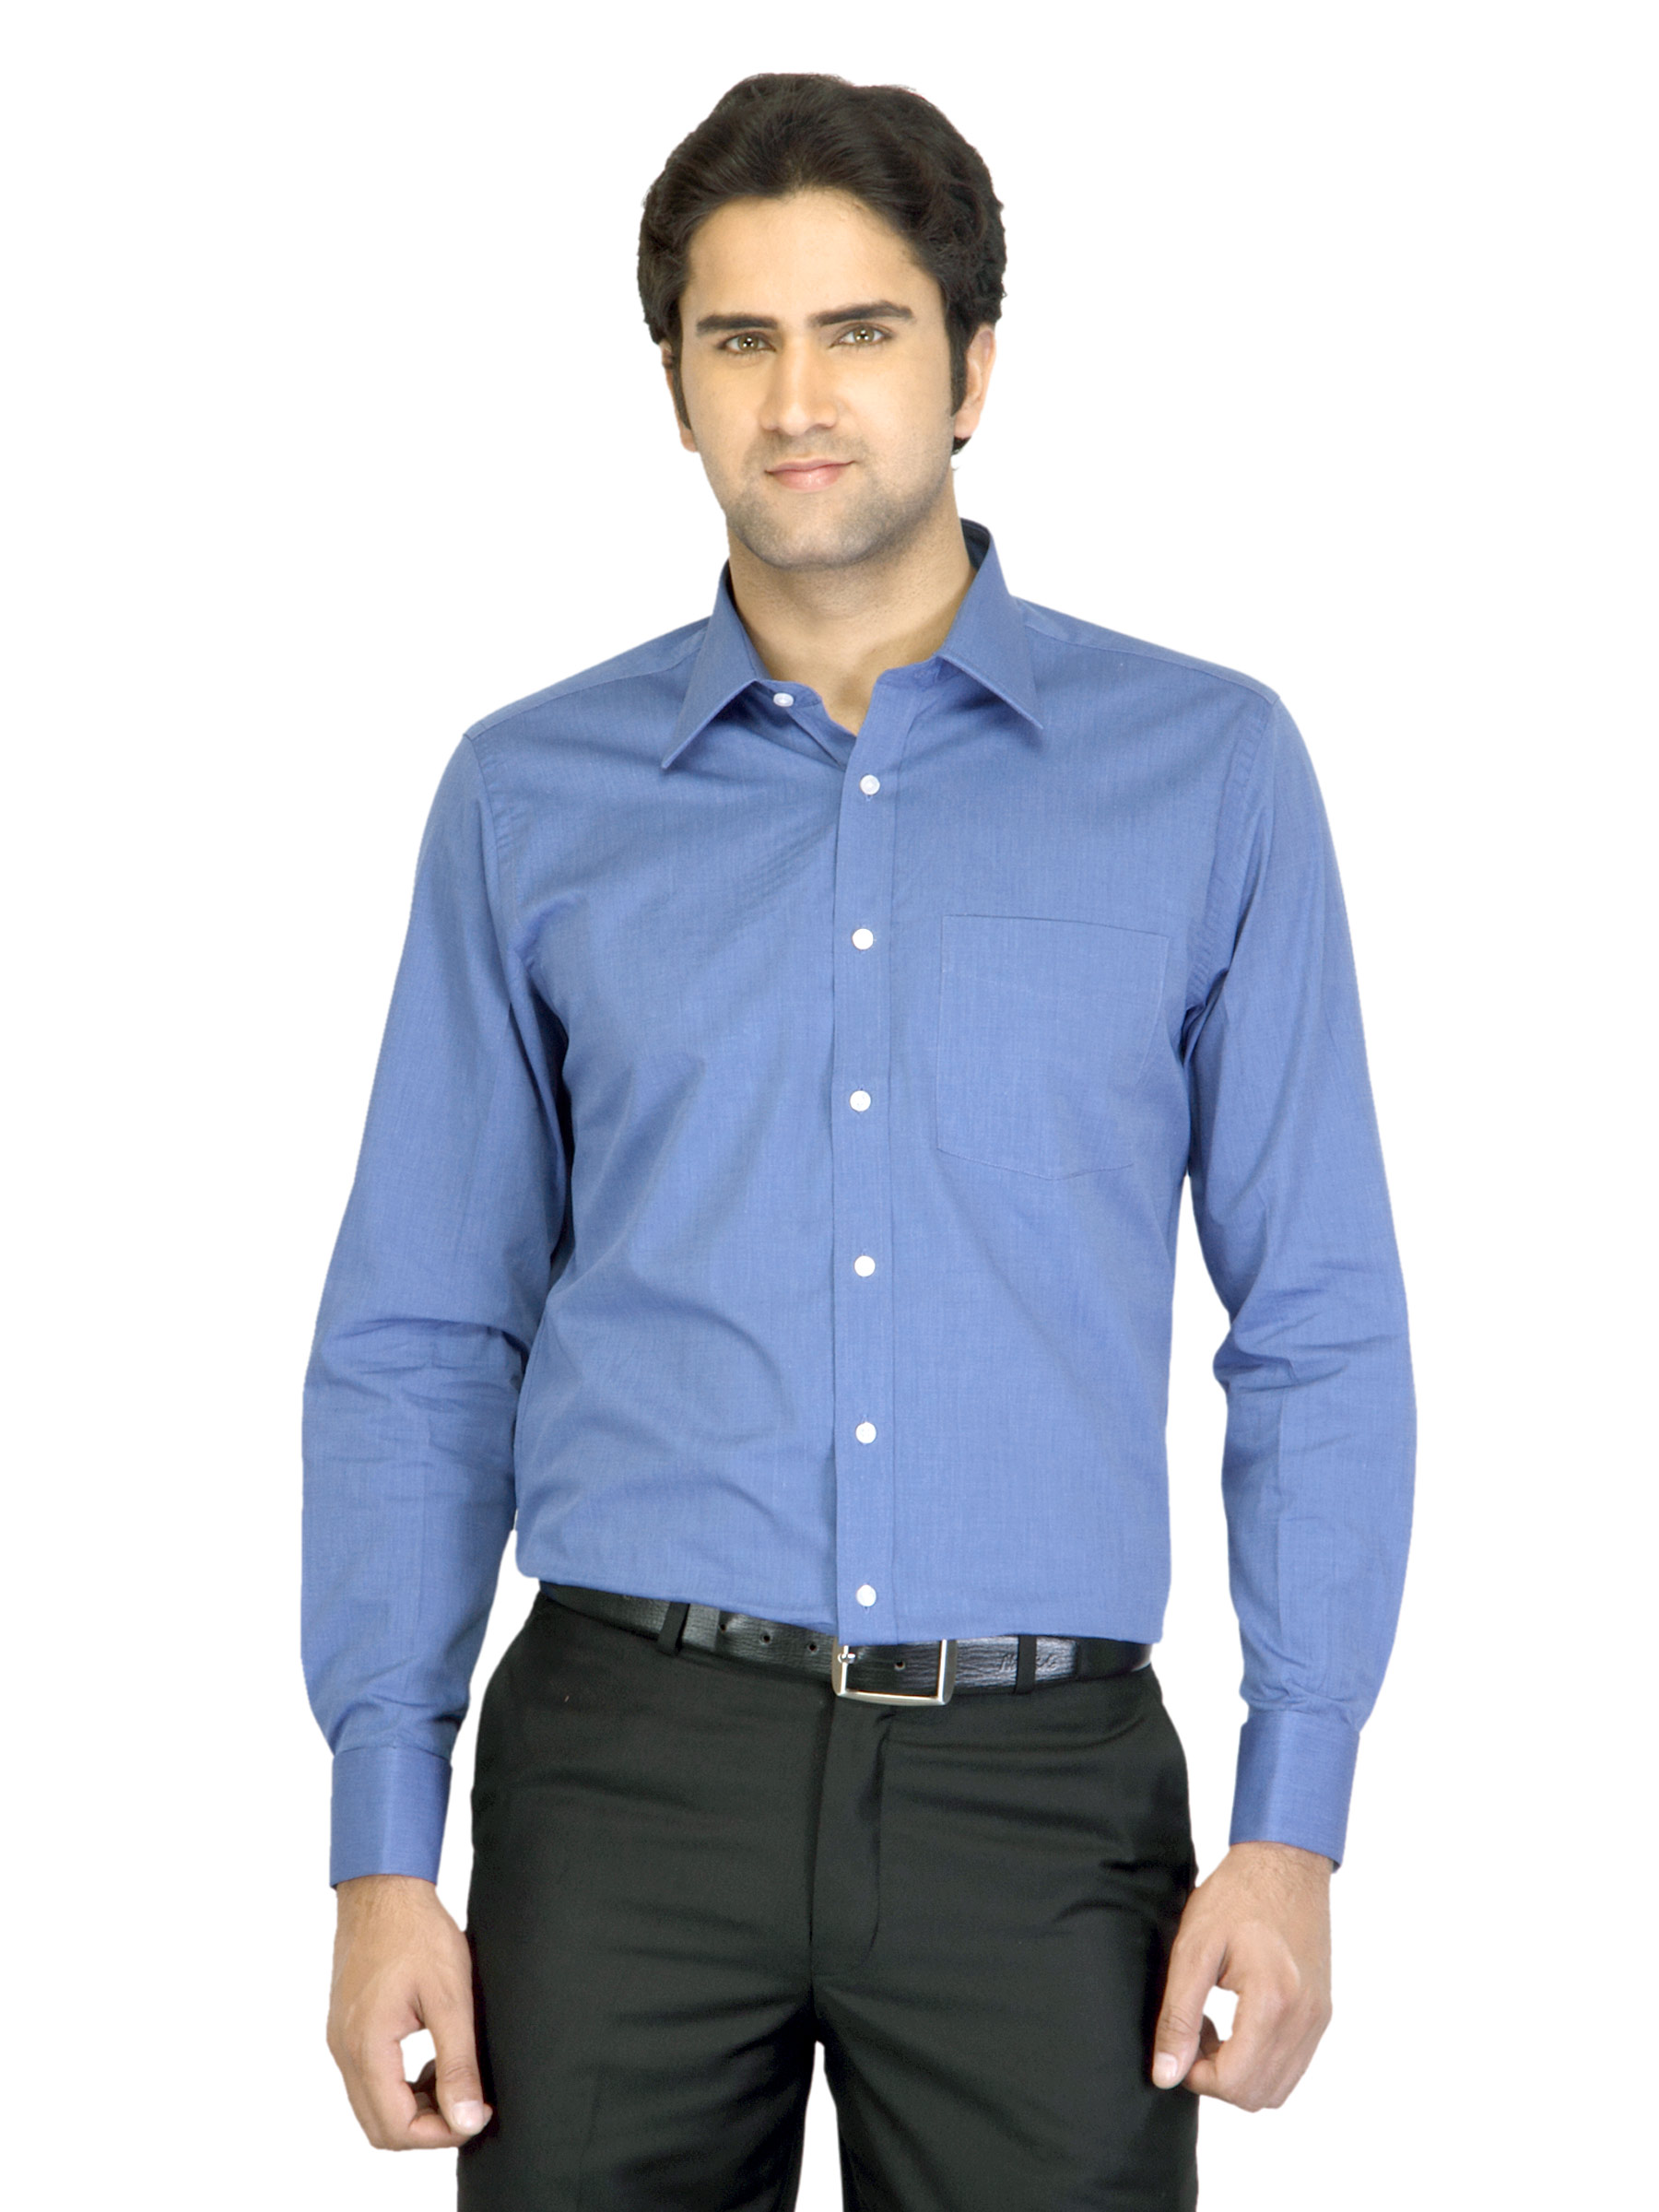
Turtle Men Blue Shirt
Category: Apparel / Topwear / Shirts
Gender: Men
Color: Blue
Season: Summer 2012
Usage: Formal